Lester S. Willson

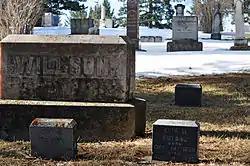
Willson family plot at Sunset Hills Cemetery. Lester S. Willson headstone is in the right rear.

In 1886 Lester and Emma built a home at 504 Central Avenue, just blocks from downtown. It still stands today on Willson Avenue, a major residential thoroughfare intersecting Bozeman's West Main Street. After his death, the city renamed Central Avenue to Willson Avenue.